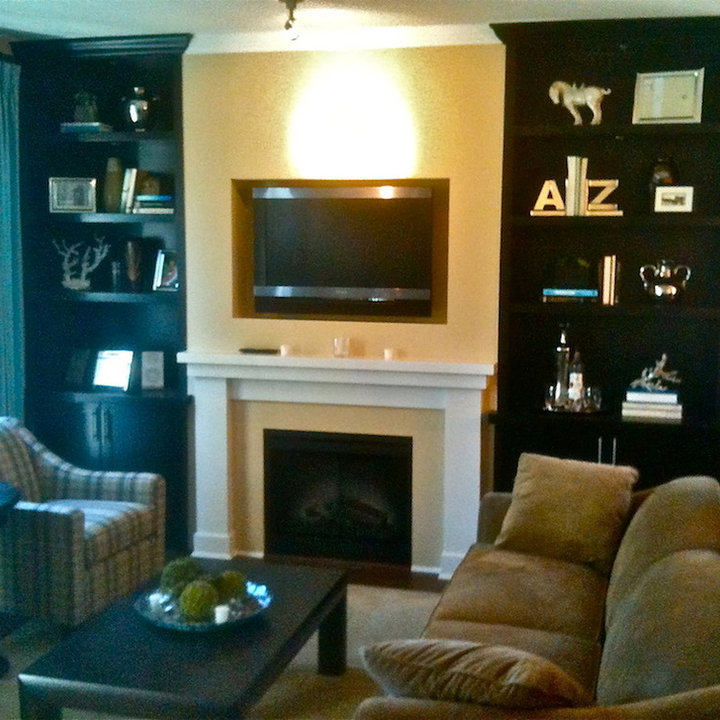
Style: Glamour